Tammy (comics)

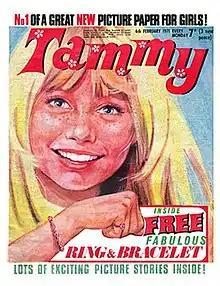
The cover of "Tammy" #1 (6 February 1971), offering a free ring and bracelet inside.

Tammy was a weekly British comic for girls published by Fleetway in London from 1971 to 1984. "Tammy" was closely linked editorially with the fellow Fleetway titles "Misty" and "Jinty" (eventually absorbing both of them). At its height, "Tammy" sold 250,000 copies per week, more than popular IPC Magazines titles like "2000 AD".